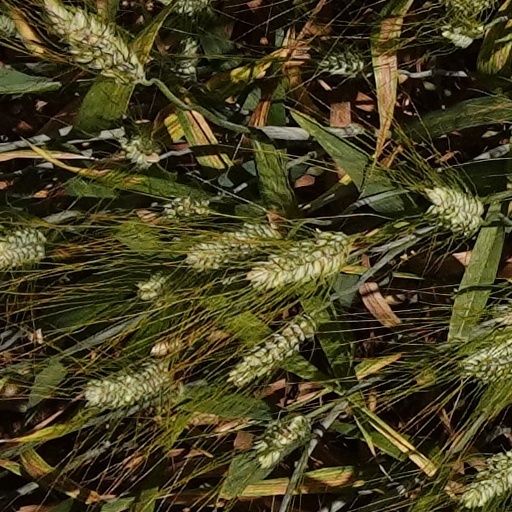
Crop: wheat